Colleen O'Reilly

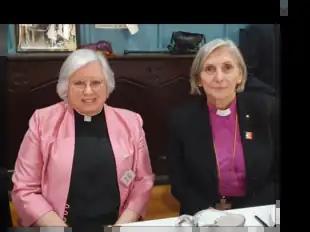
Colleen O'Reilly with Kay Goldsworthy at the celebration of the 40th anniversary of the Movement for the Ordination of Women

O'Reilly's leadership in the church was acknowledged in her invitation to preach at the service commemorating 20 years of women's ordination in Melbourne in 2012. On 17 September 2023, the Movement for the Ordination of Women (MOW) held its 40th-anniversary celebrations at Christ Church St Laurence, Sydney. After the church service at which Kay Goldsworthy preached, O'Reilly gave the Dr Patricia Brennan AM Lecture, in honour of the founding National President of MOW.